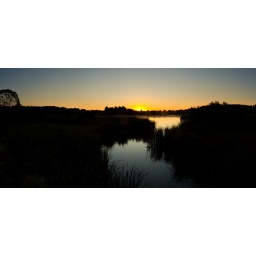
Sun just peeking over the tree line on to the lake at McDonald Woods.